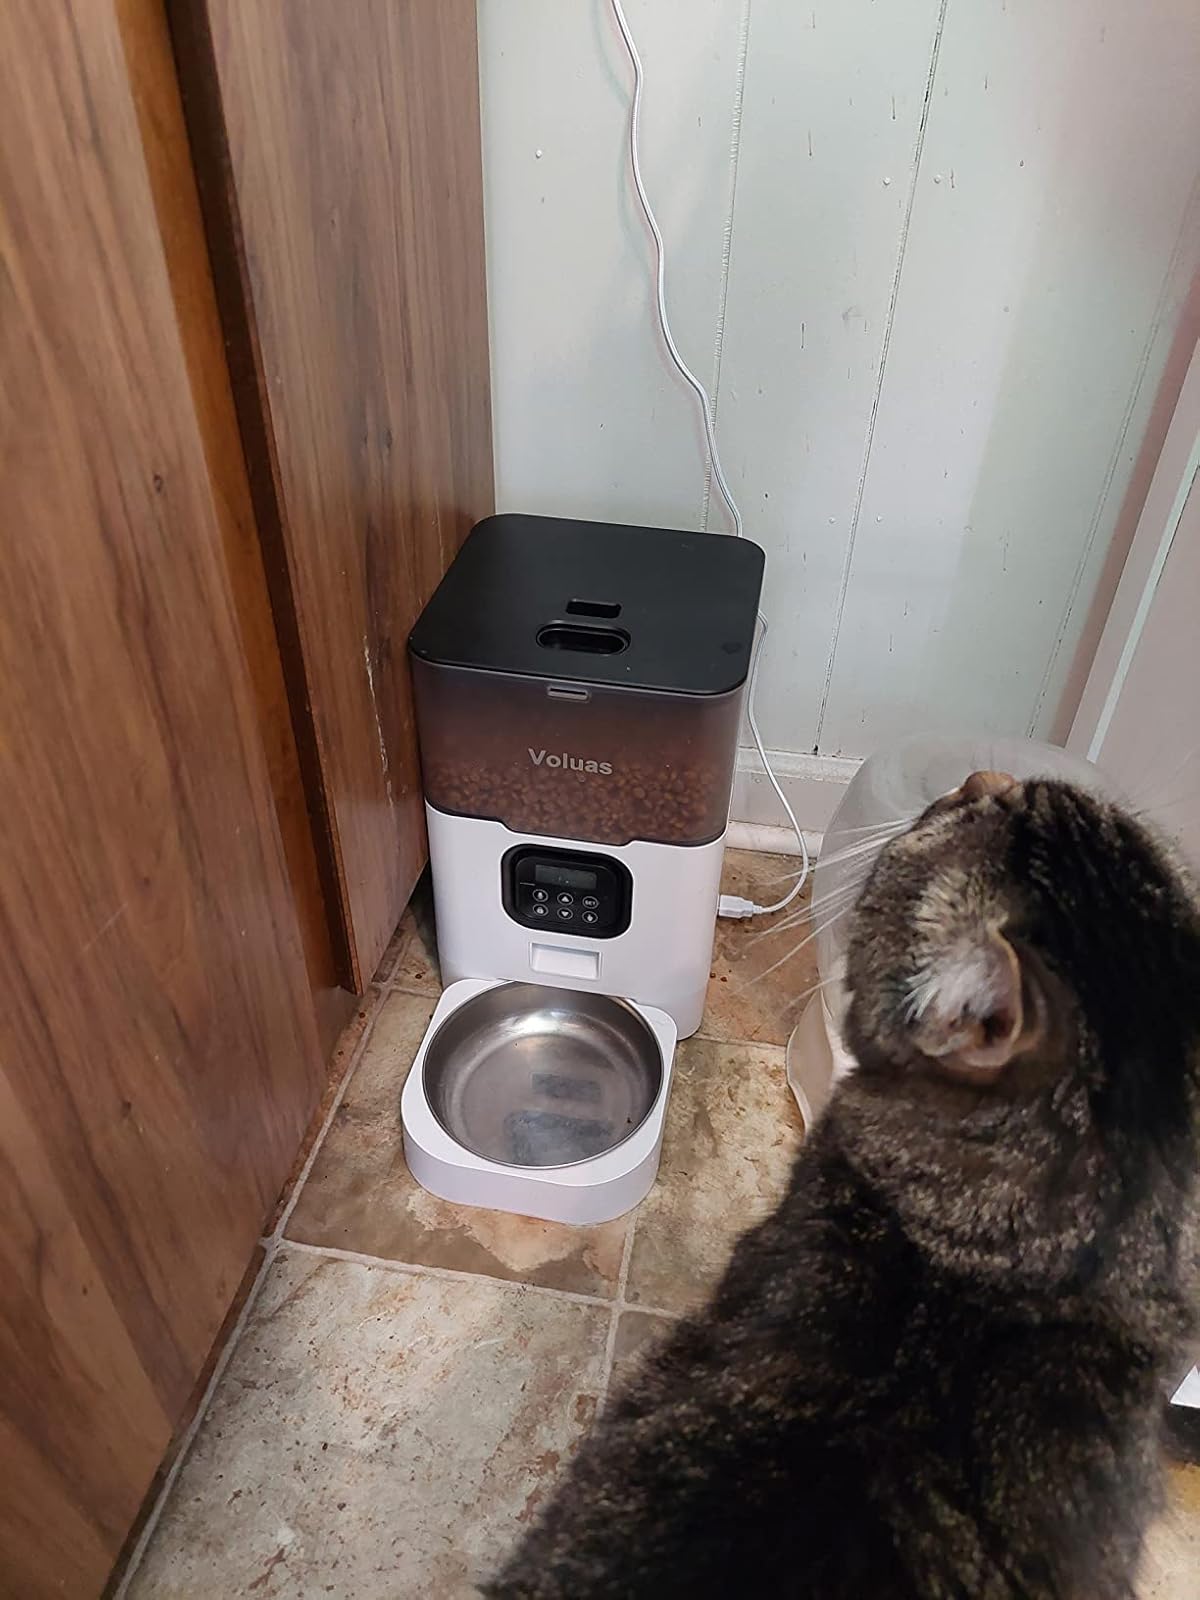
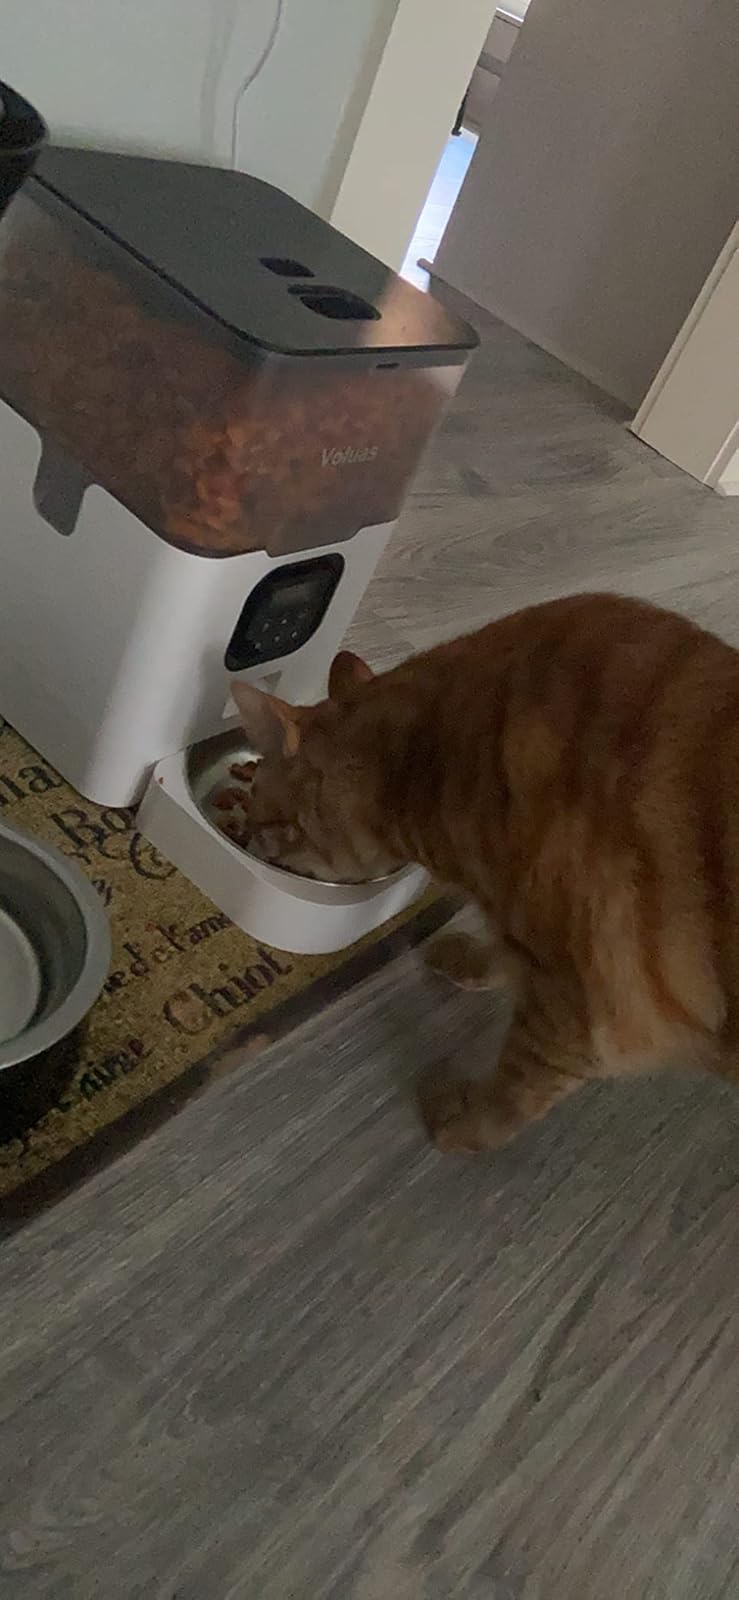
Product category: items_feeder
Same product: yes